Symphony No. 2 (Mahler)

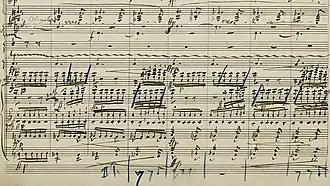
Autograph manuscript of the symphony

Mahler initially devised a narrative programme (actually several variant versions) for the work, which he showed to a number of friends (including Natalie Bauer-Lechner and ). He even had one of these versions printed in the program book at the premiere in Dresden on 20 December 1901. In this programme, the first movement represents a funeral and asks questions such as "Is there life after death?"; the second movement is a remembrance of happy times in the life of the deceased; the third movement represents a view of life as meaningless activity; the fourth movement is a wish for release from life without meaning; and the fifth movement – after a return of the doubts of the third movement and the questions of the first – ends with a fervent hope for everlasting, transcendent renewal, a theme that Mahler would ultimately transfigure into the music of "Das Lied von der Erde". As generally happened, Mahler later withdrew all versions of the programme from circulation.